Terry Wogan

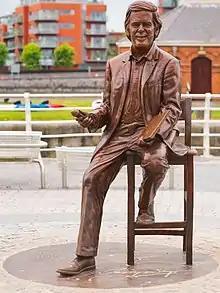
Memorial statue in Limerick, Ireland

Wogan's last broadcast was on 8 November 2015 on his BBC radio show "Weekend Wogan". By then he had been diagnosed with the advanced stages of prostate cancer and he died on 31 January 2016 at his home in Taplow. His funeral was private but a memorial service was held at Westminster Abbey on 27 September 2016.